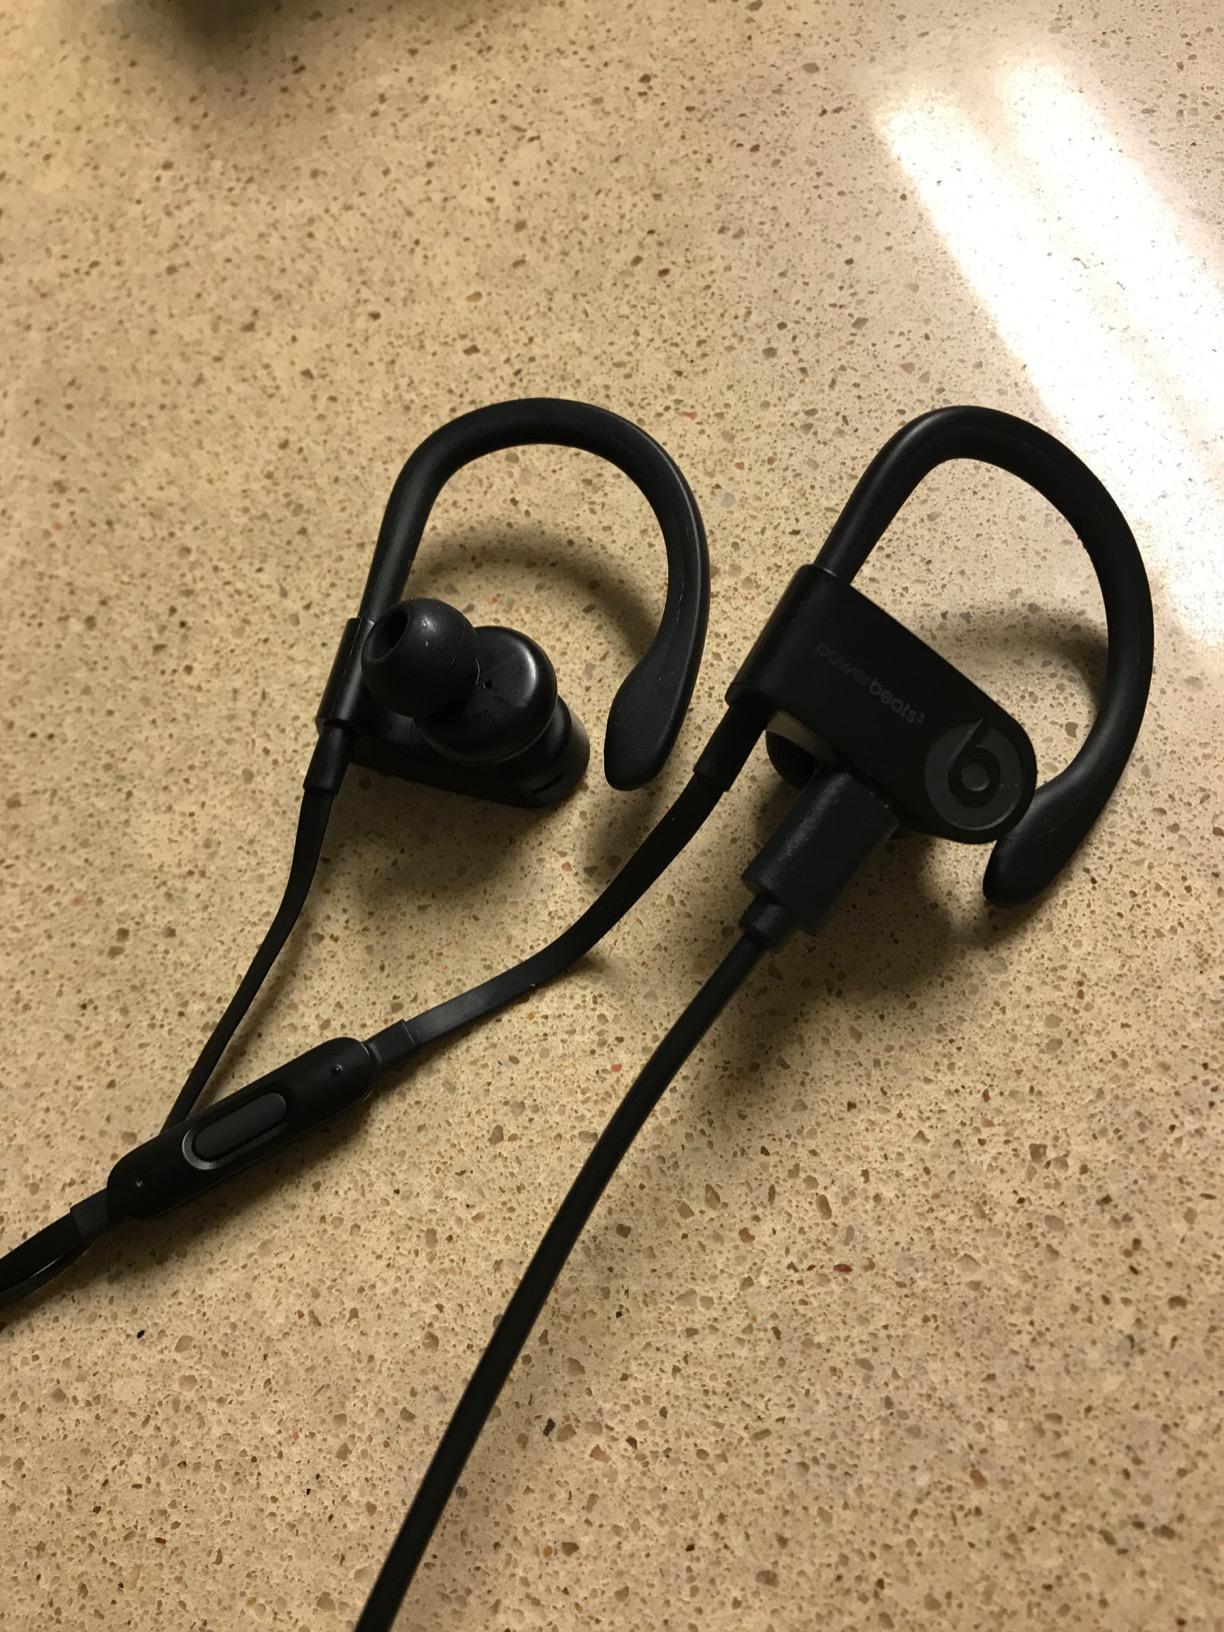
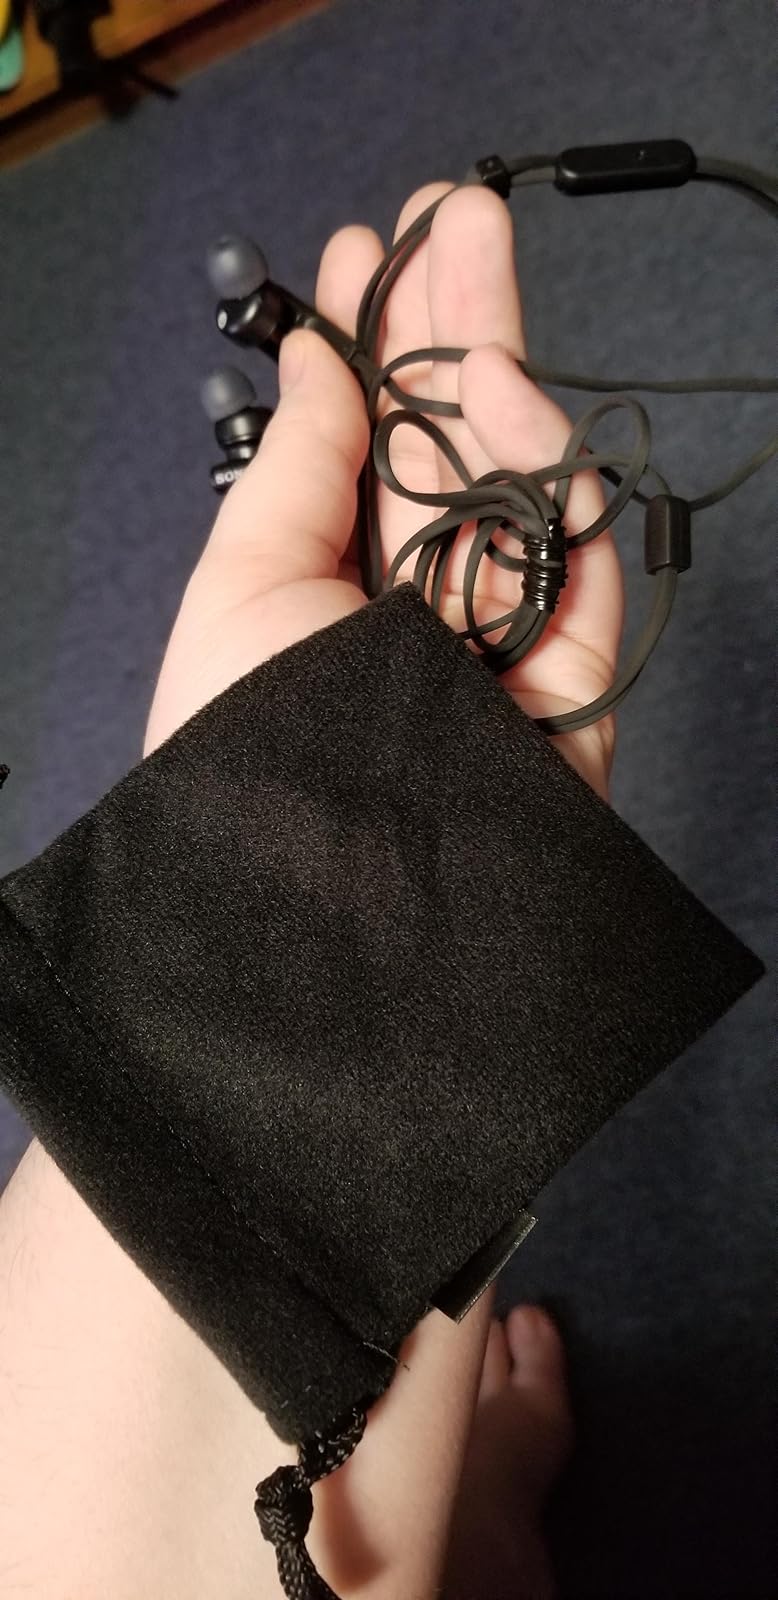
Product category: headphones
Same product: no